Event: Ecuador Earthquake
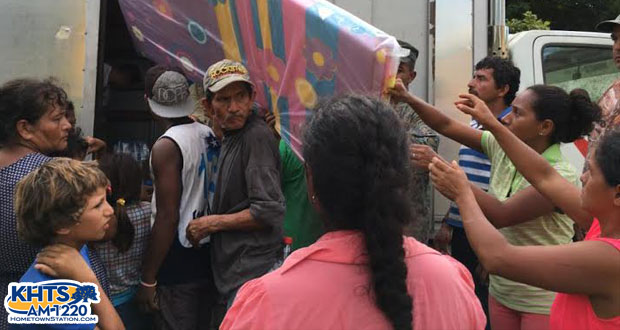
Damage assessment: no_damage